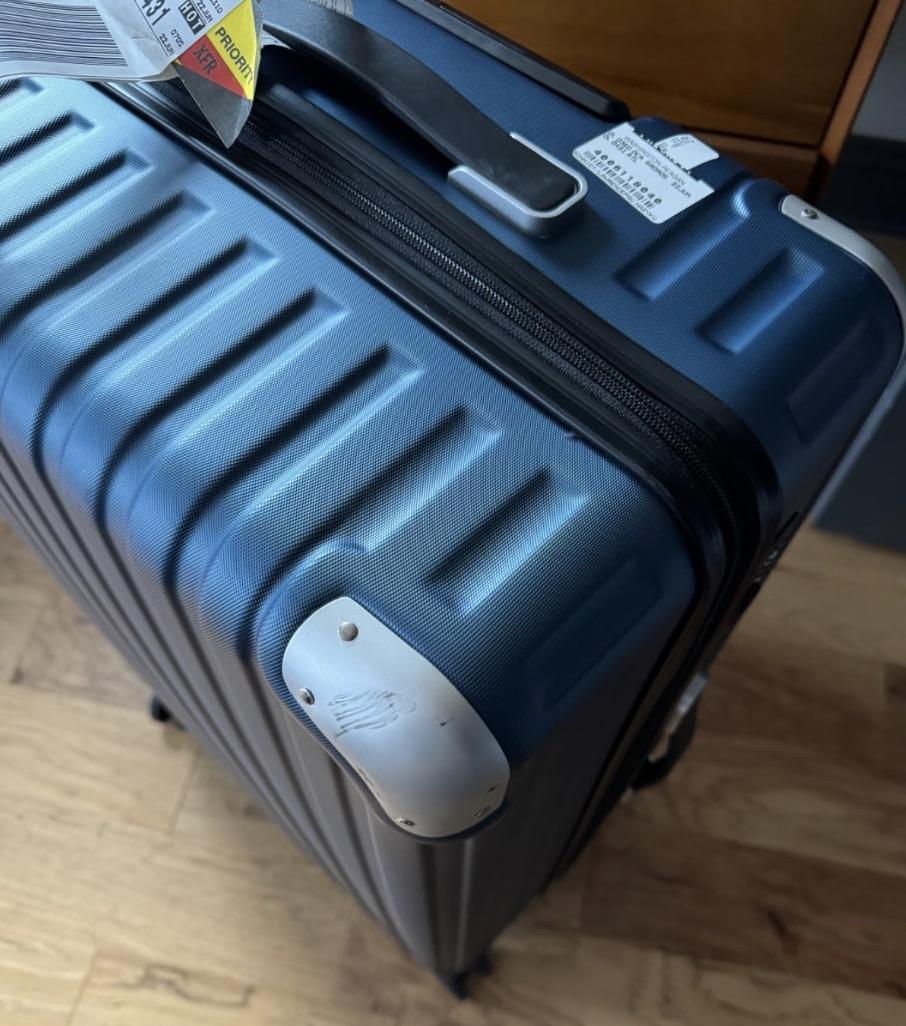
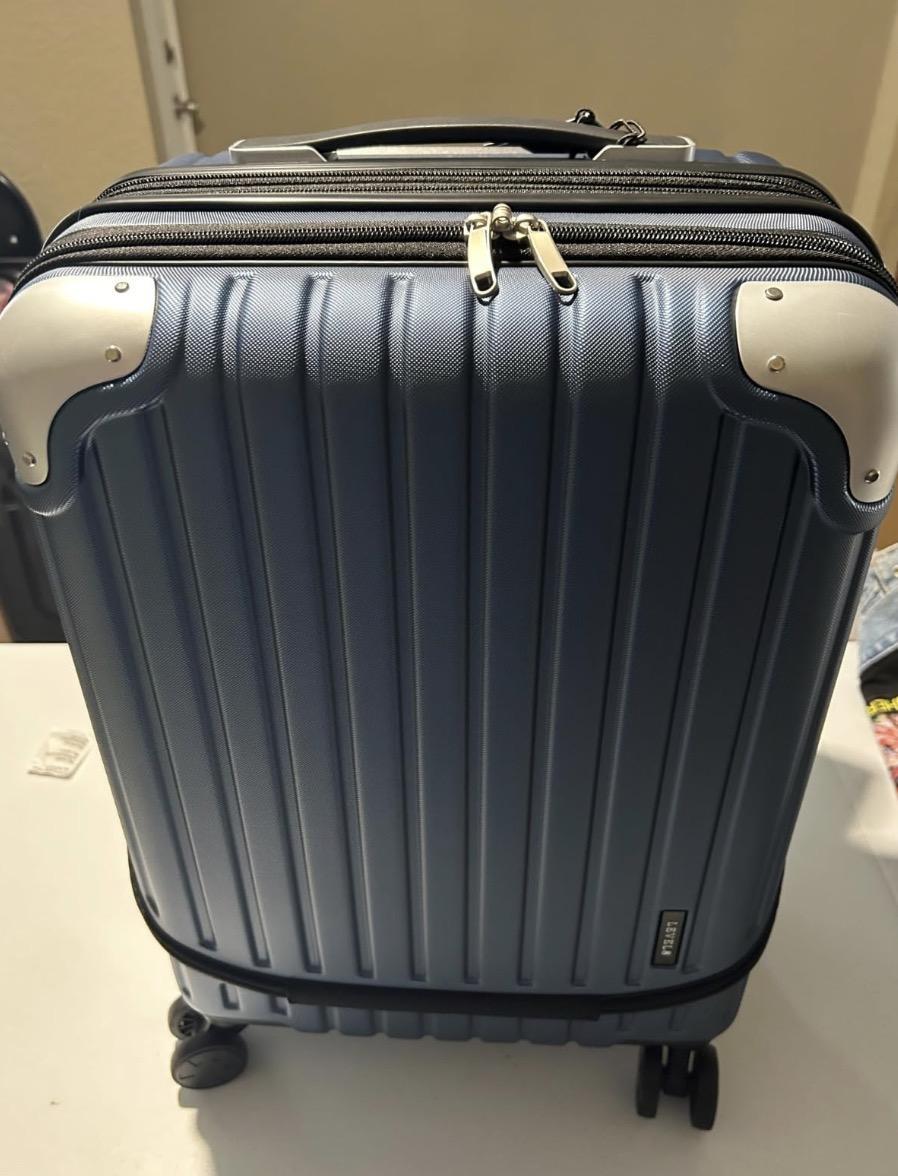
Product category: items_tea
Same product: yes